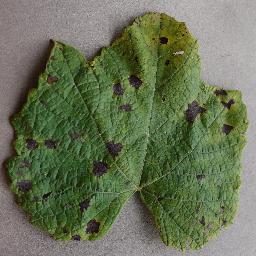
Label: Grape___Leaf_blight_(Isariopsis_Leaf_Spot)